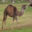
Label: camel